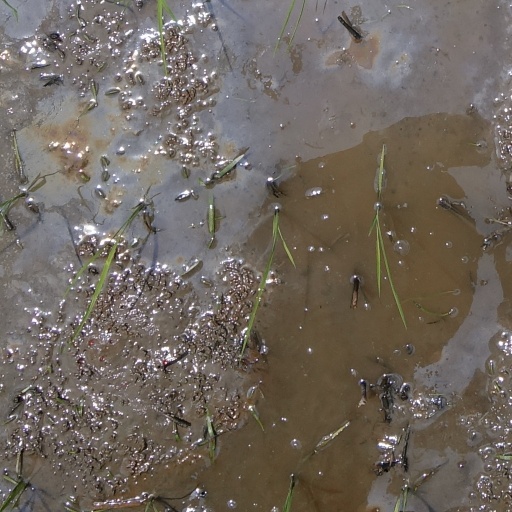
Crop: rice